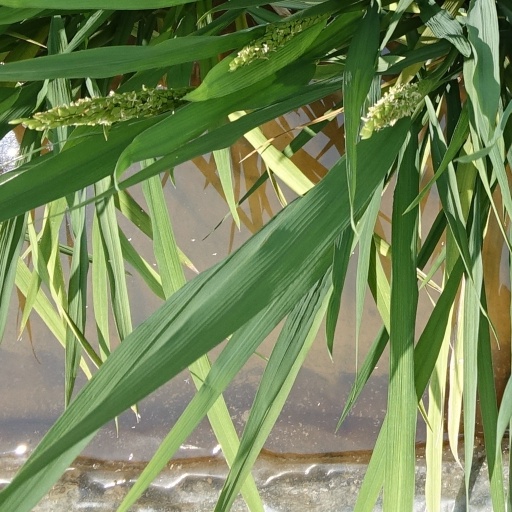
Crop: rice